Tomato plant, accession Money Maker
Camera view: vertical (180 deg); turntable rotation: 300 degrees
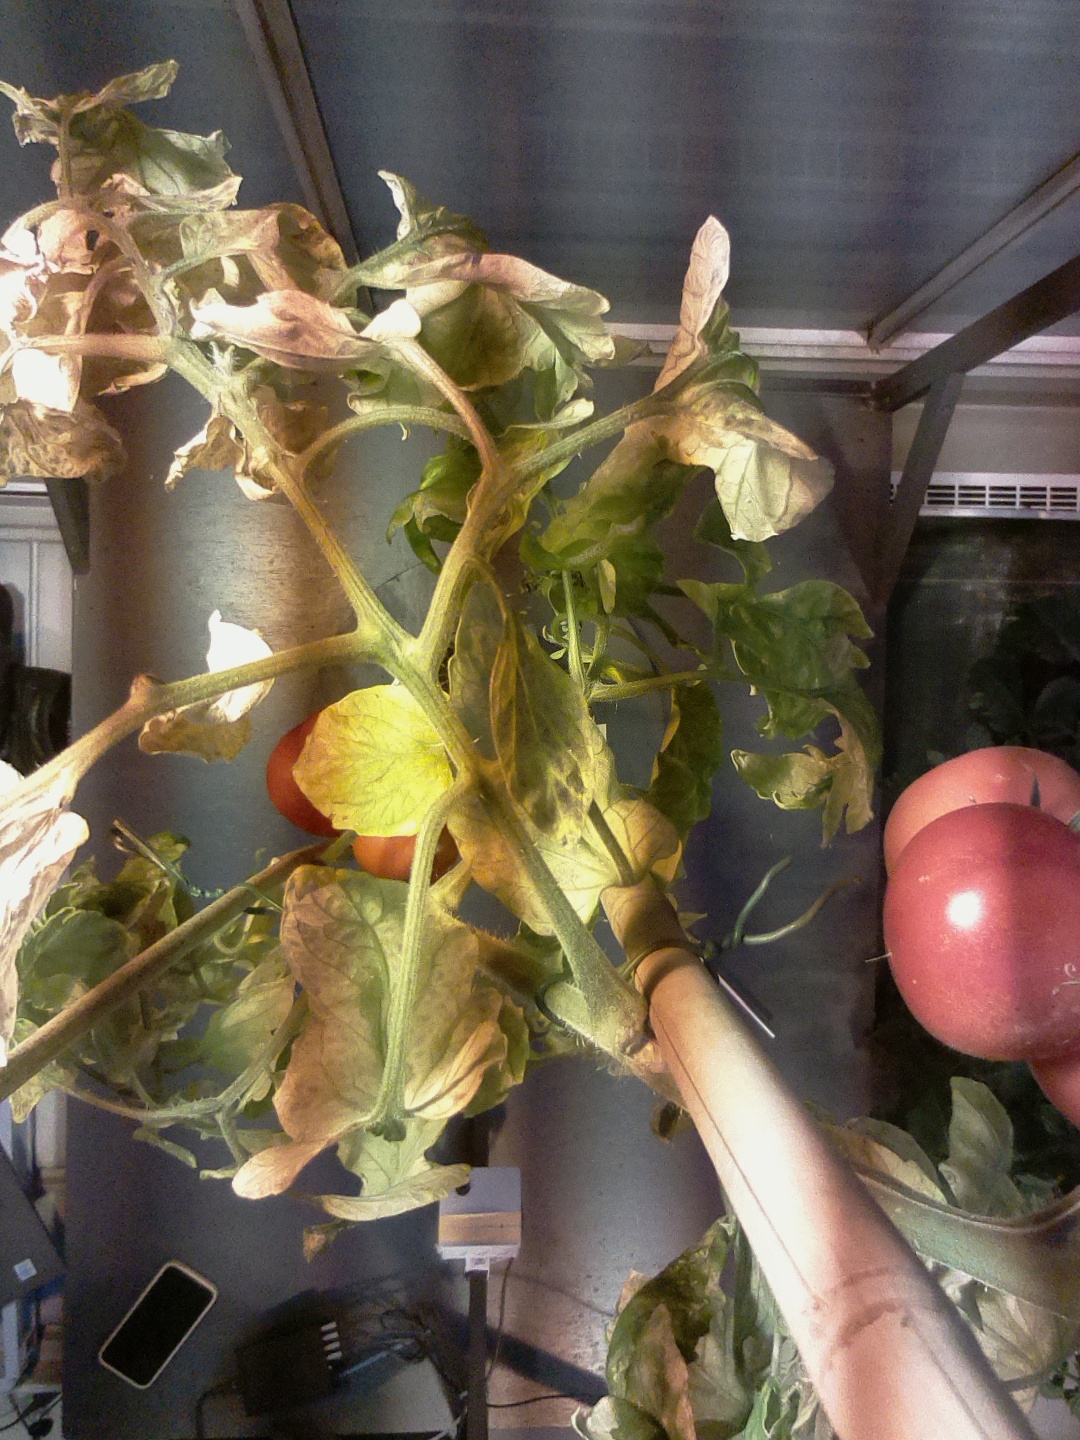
BBCH growth stage 88: 80%-90% of fruits show typical fully ripe color